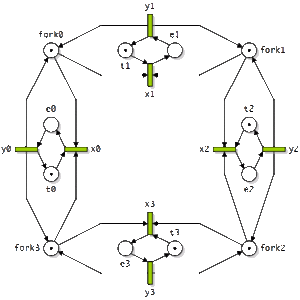
Le problème du « dîner des philosophes » est un cas d'école classique sur le partage de ressources en informatique système. Il concerne l'ordonnancement des processus et l'allocation des ressources à ces derniers. Ce problème a été énoncé par Edsger Dijkstra.
Un réseau de Petri est un modèle mathématique servant à représenter divers systèmes travaillant sur des variables discrètes.